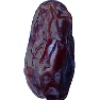
Label: Dates 1